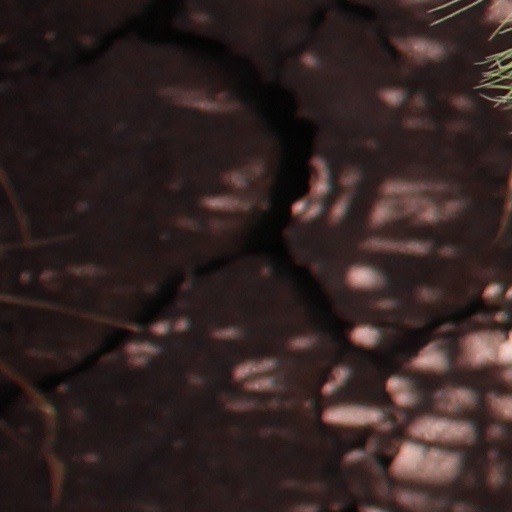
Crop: wheat